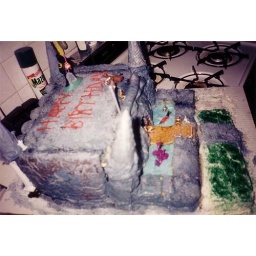
Giant castle cake mostly built by Dave I think